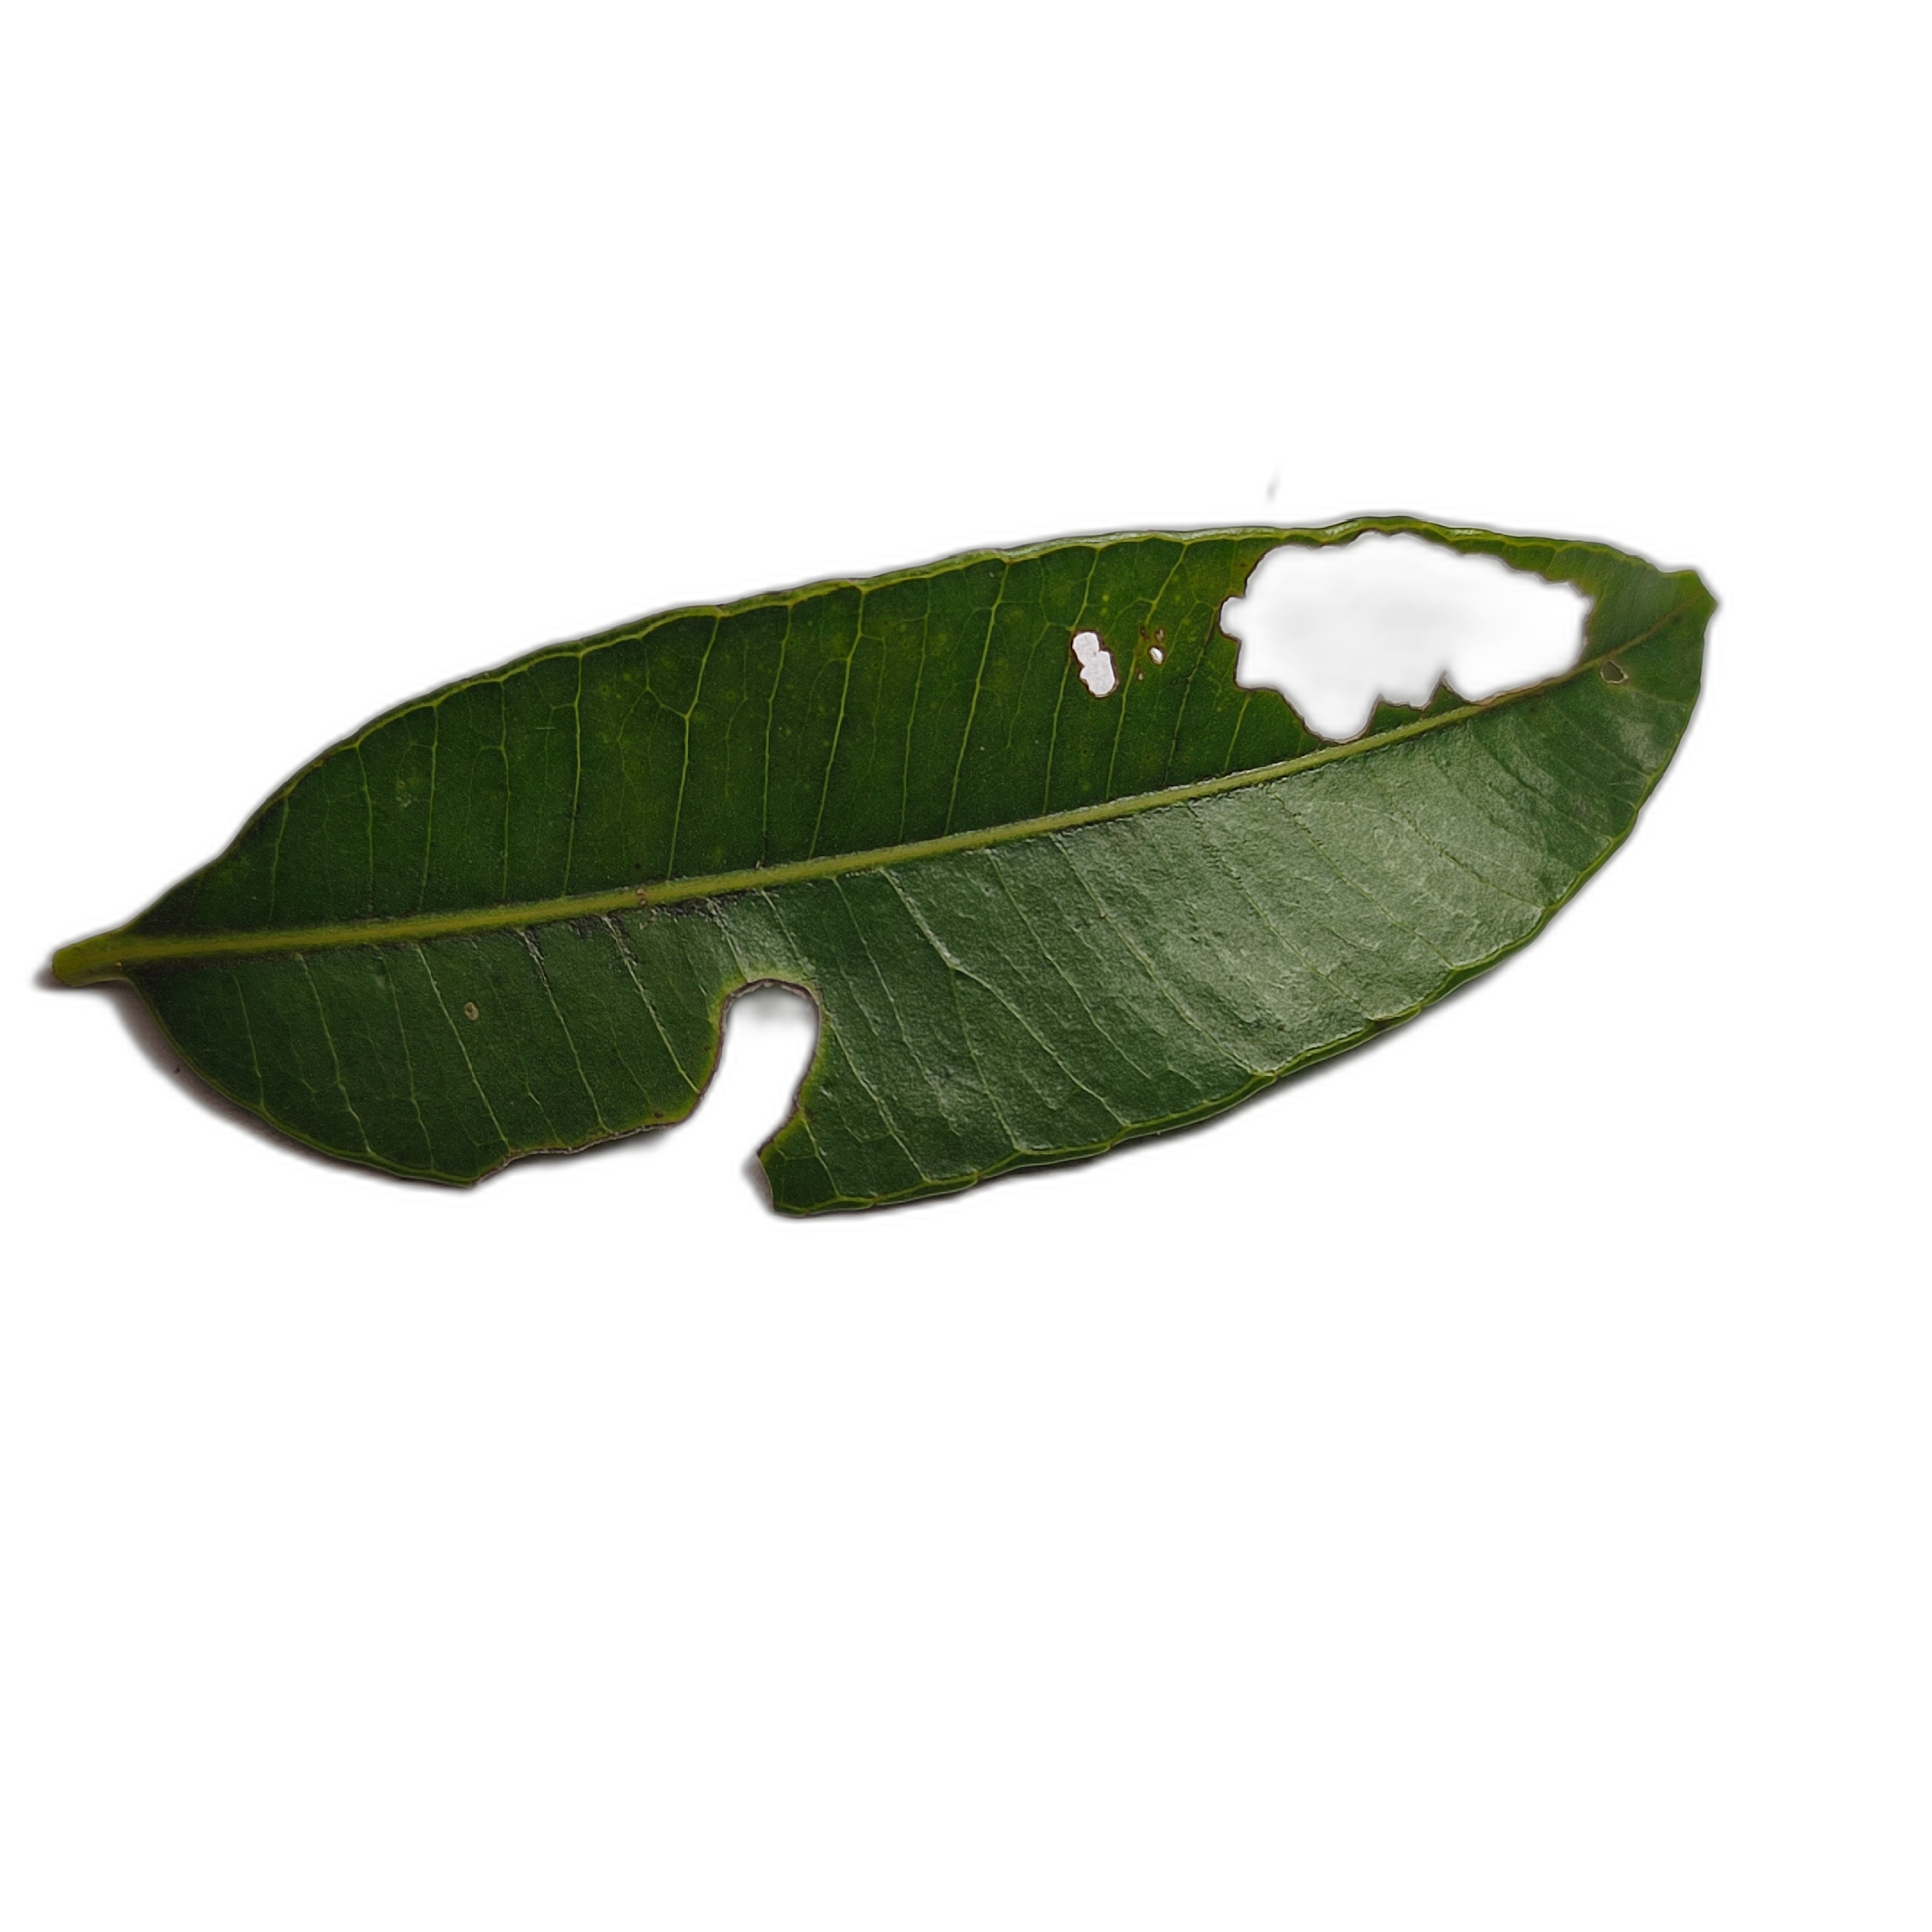
Label: not_healthy